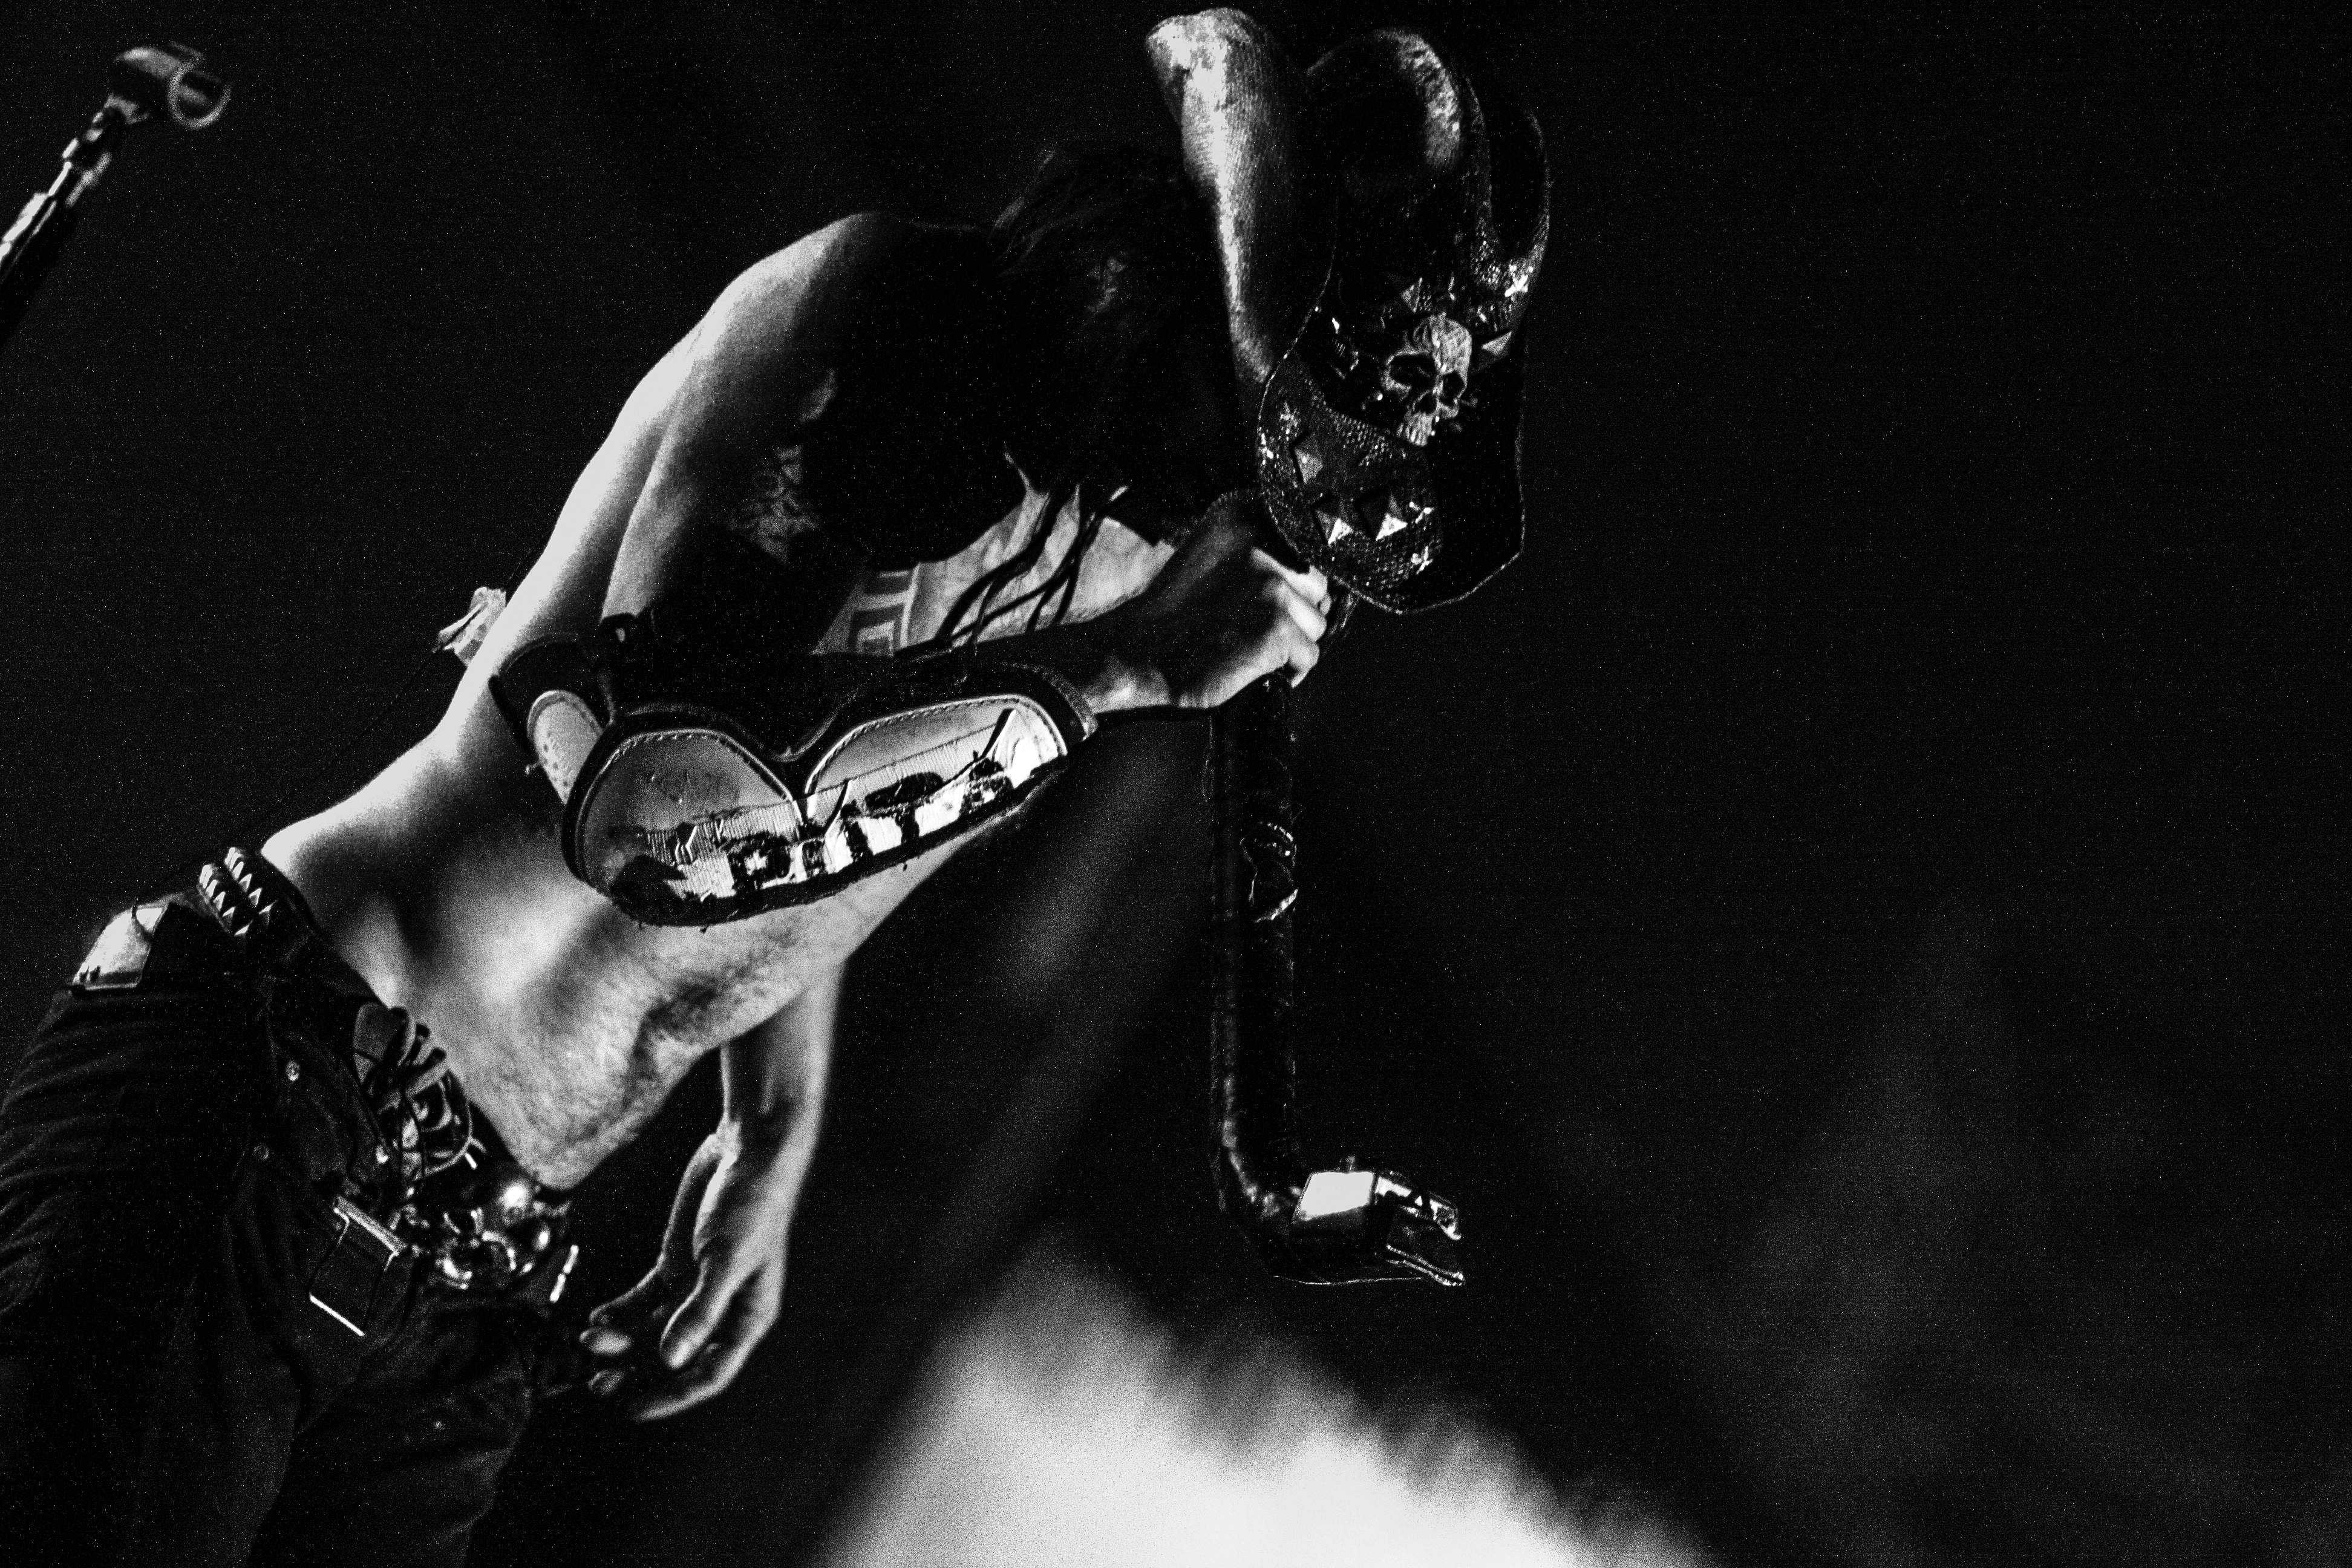
black and white, white, photography, concert, live, canon, darkness, black, monochrome, festival, 40d, gig, 2012, humanit, ponk, shkpnk, frah, shakaponk, huma, skaka, guitarist, monochrome photography